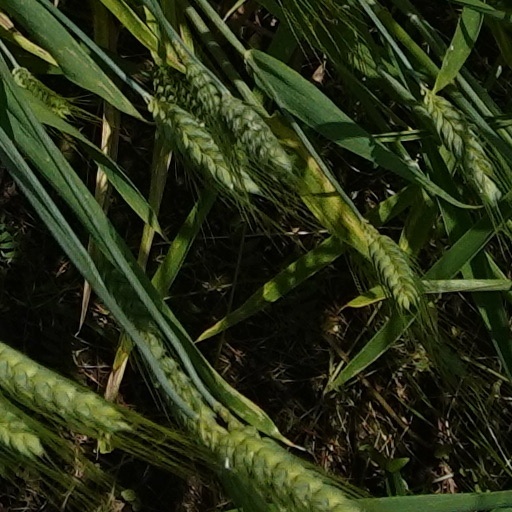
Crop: wheat